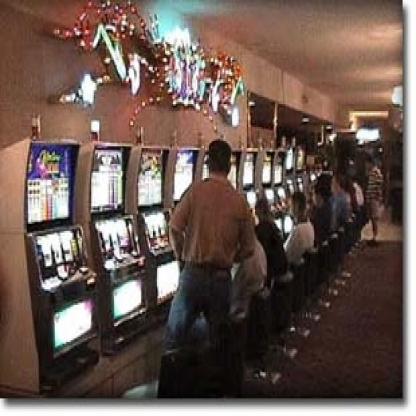
Scene: Indoor